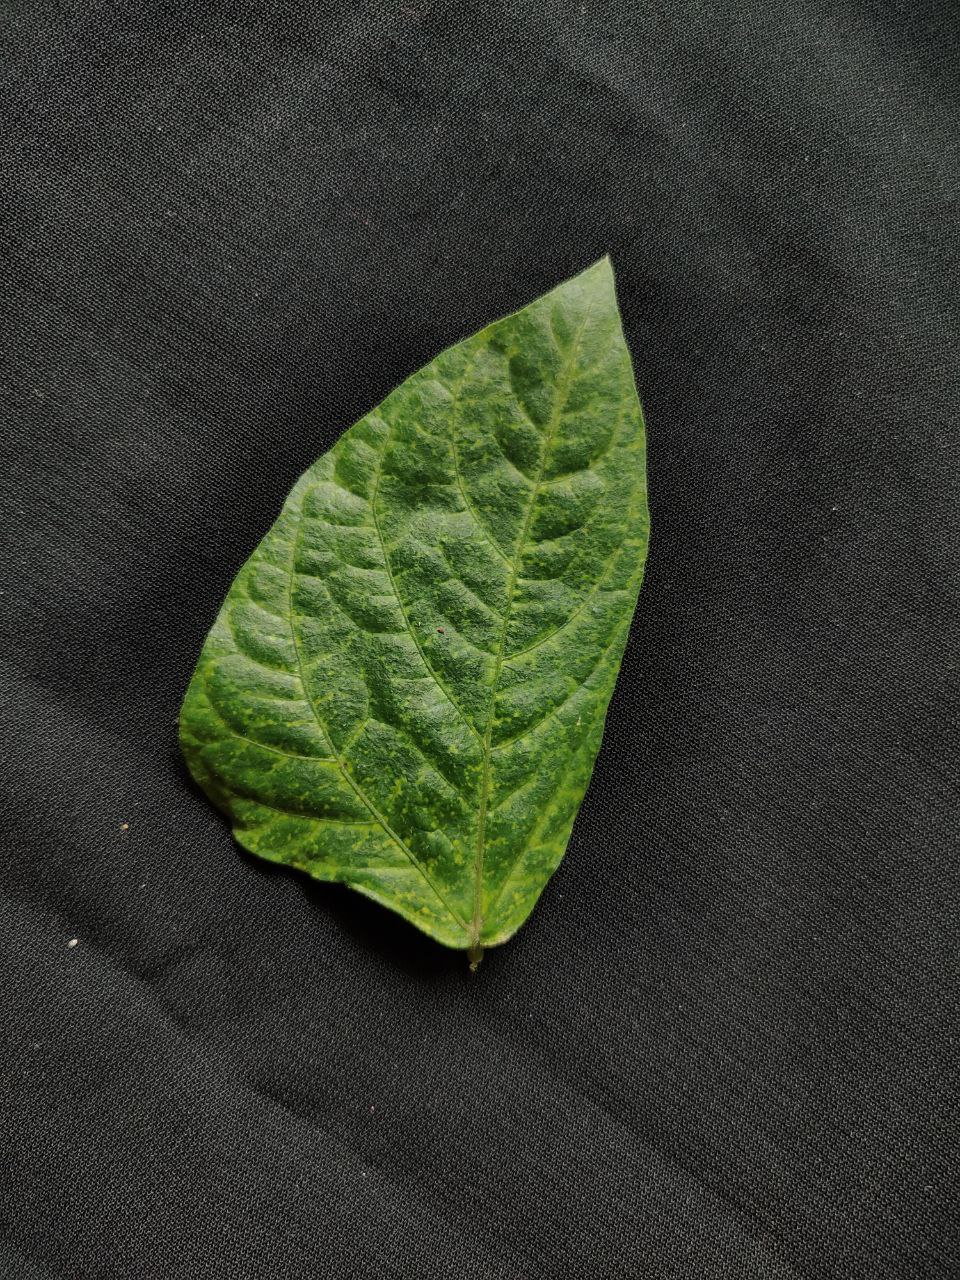
Crop: cowpea
Leaf condition: Mosaic Virus